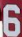
Number: 6